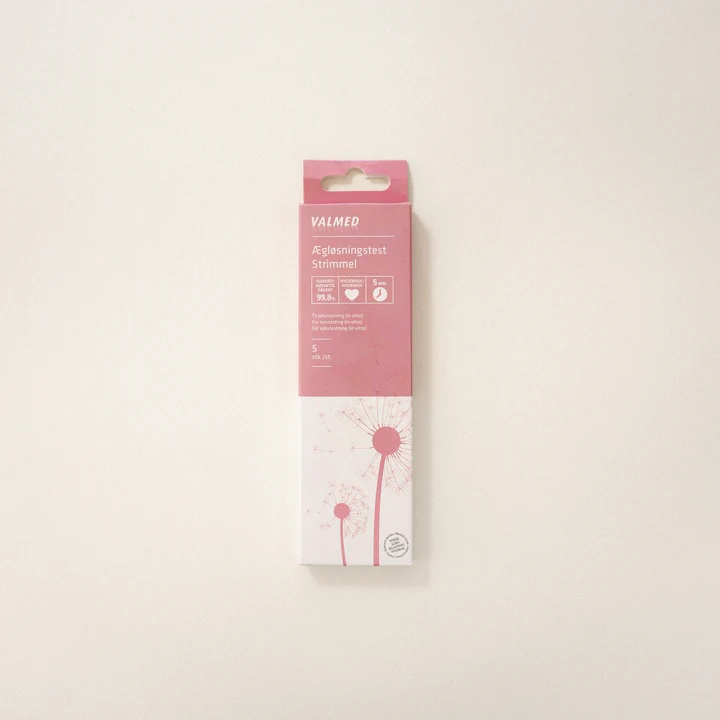
Valmed Ægløsningstest strimmel 5 stk.
Valmed Ægløsningstest Strimmel med 99,8 % nøjagtighed. Den registrerer LH-stigningen og viser, hvornår du har ægløsning – og dermed dine mest fertile dage. Ideel til cyklustracking og graviditetsplanlægning. Hygiejnisk, nem at bruge og let at aflæse på få minutter.
Brand: Valmed
Category: Health & Beauty > Health Care > Biometric Monitors > Fertility Monitors and Ovulation Tests > Ovulation Tests